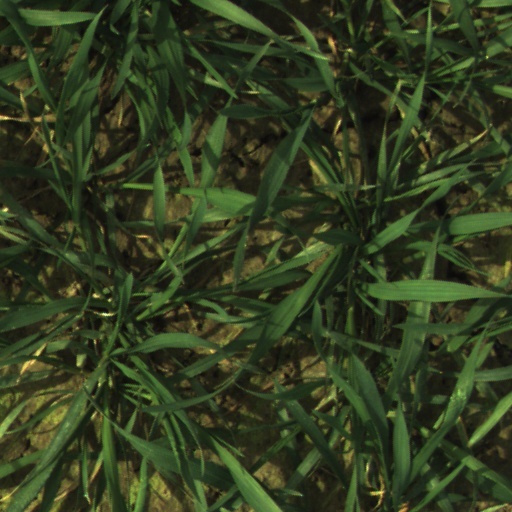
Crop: wheat